Signage

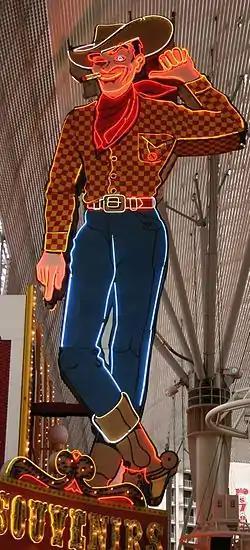
A 40 ft (12 m) neon sign built in 1951 for the Pioneer Club in Las Vegas, Nevada shows the elaborate artistic effects that can be achieved.

Pictograms are images commonly used to convey the message of a sign. In statutory signage, pictograms follow specific sets of colour, shape and sizing rules based on the laws of the country in which the signage is being displayed. For example, In UK and EU signage, the width of a sign's pictogram must be 80% the height of the area it is printed to. In the US, to comply with the ADA Accessibility Guidelines, the same pictogram must be located within its own defined field, with raised characters and braille located beneath the field.